Captaincy General of Santo Domingo

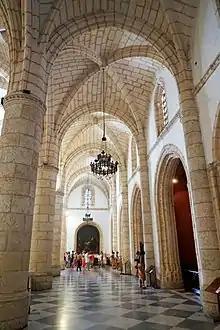
Interior view of Santa María la Menor Cathedral.

The St. Thomas Aquinas University, today the Autonomous University of Santo Domingo, is the first institution of higher education in the Americas. It was founded by papal bull in 1538 in Santo Domingo. The headquarters of the university was the Church and Convent of los Dominicos. Founded during the reign of Charles I of Spain, it was originally a seminary operated by Catholic monks of the Dominican Order. Later, the institution received a university charter by Pope Paul III's papal bull "In Apostulatus Culmine", dated October 28, 1538.